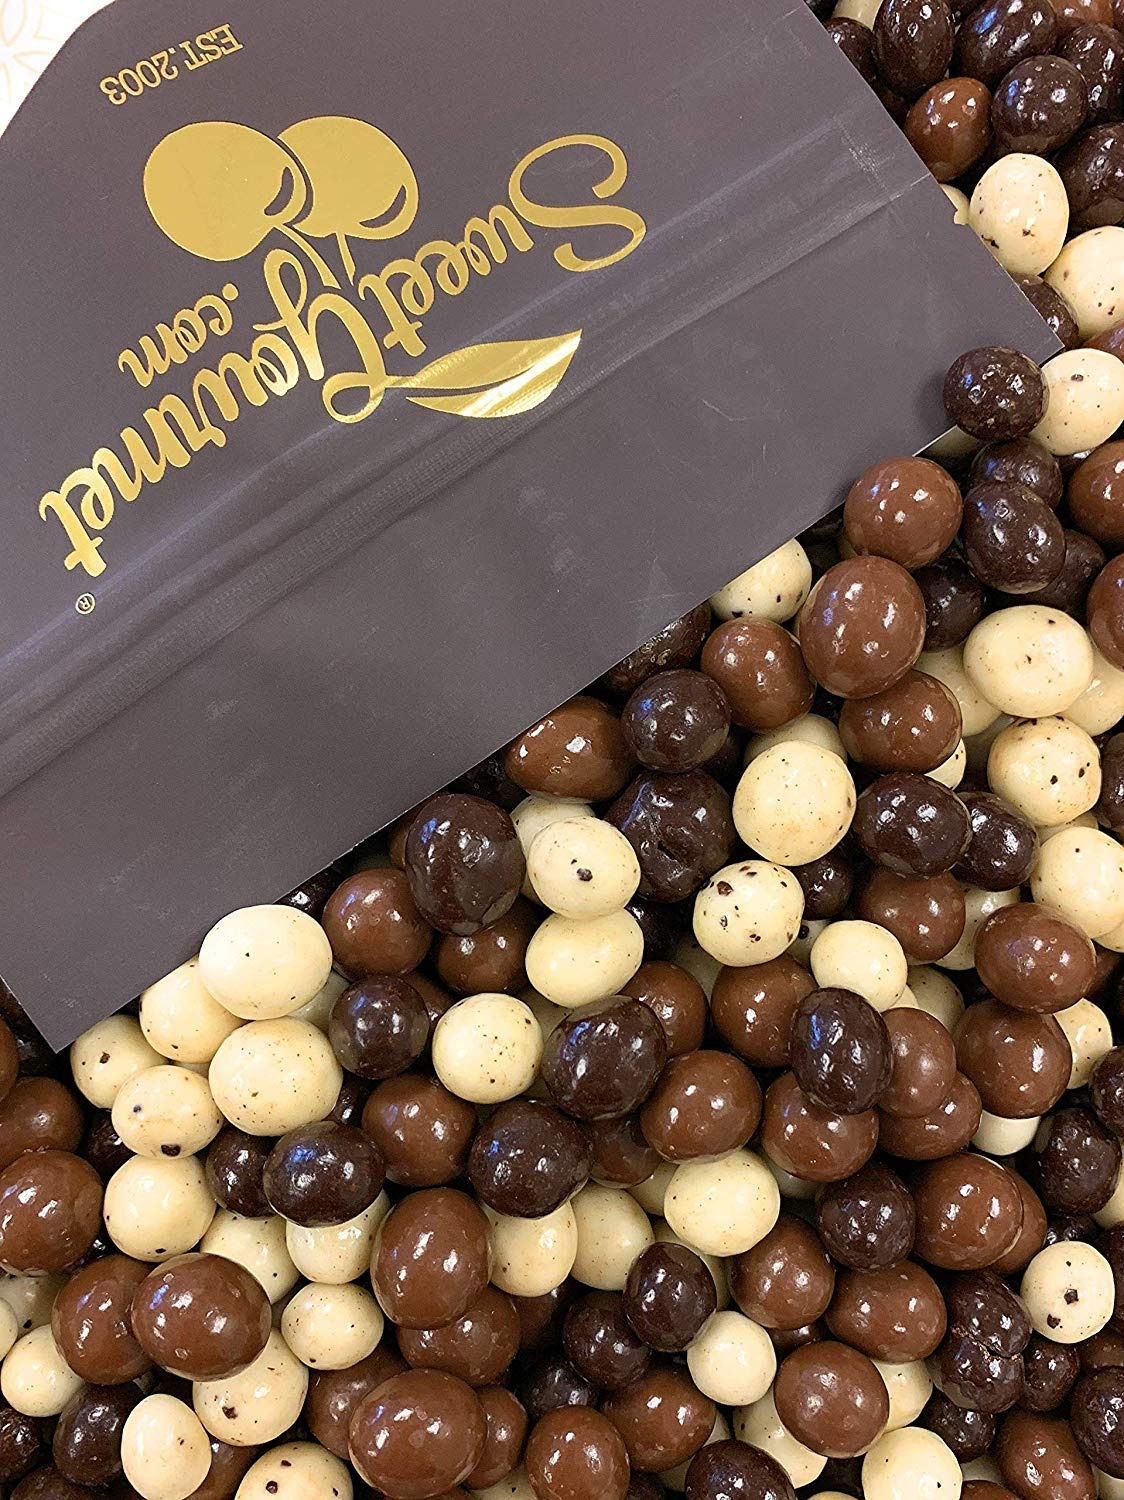
Item Name: SweetGourmet Chocolate Covered Espresso Beans Blend | White Milk Dark Chocolate | 1 Pound
Bullet Point 1: Country of Origin: United States
Bullet Point 2: Love your coffee? You will love these Coffee & Cream Espresso Beans. They are a delightful snack with a sharp taste of roasted coffee.
Bullet Point 3: Net Wt.: 1Lb
Product Description: Triple the fun to satisfy all your cravings at once! These coated coffee beans combine 3 different coatings, milk chocolate, dark chocolate, and coffee-cream flavored.
Value: 16.0
Unit: Ounce

Price: 16.64